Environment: real
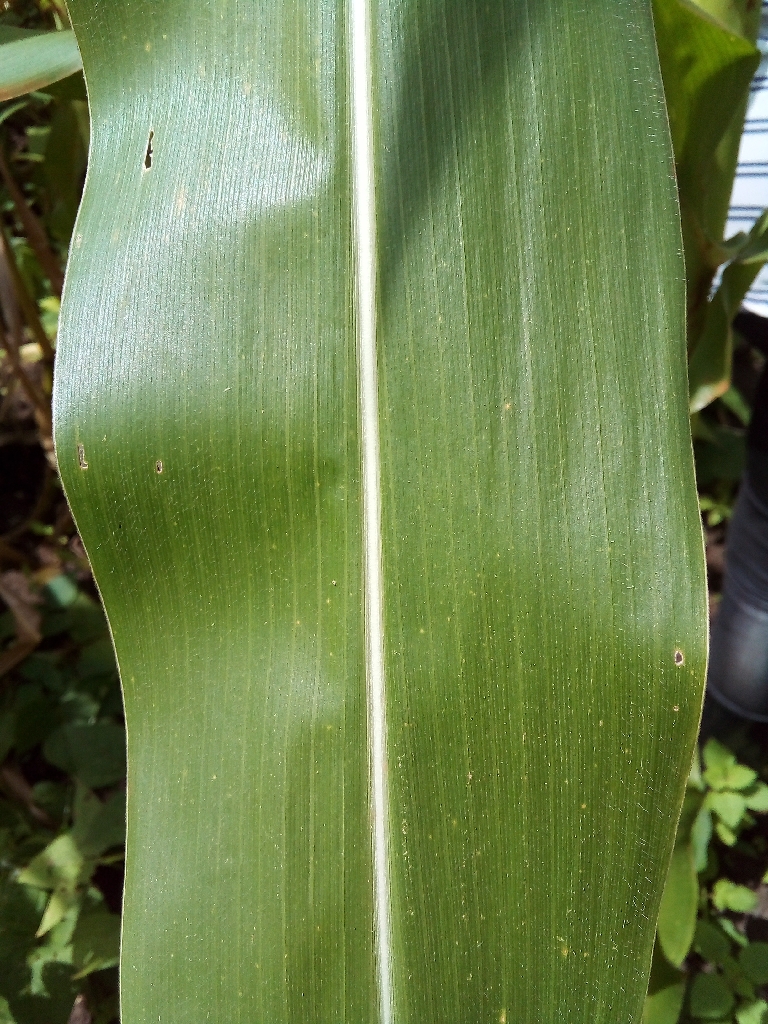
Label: healthy